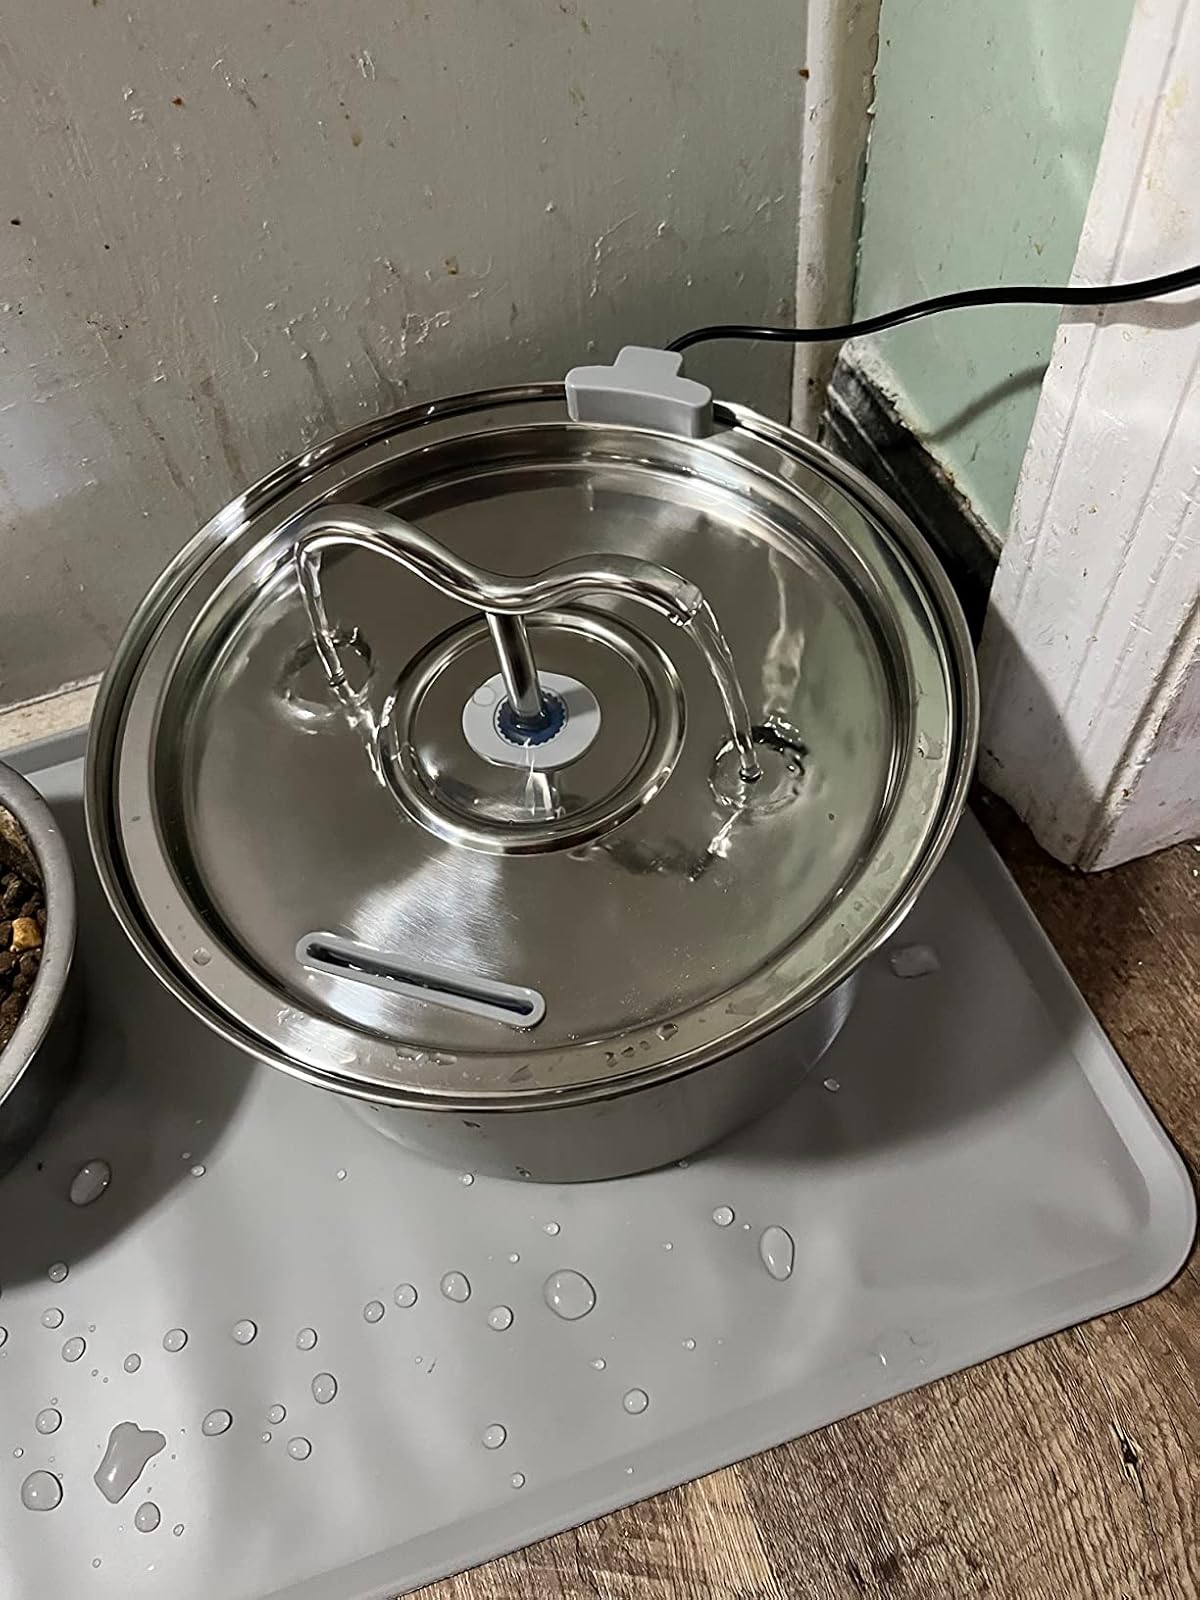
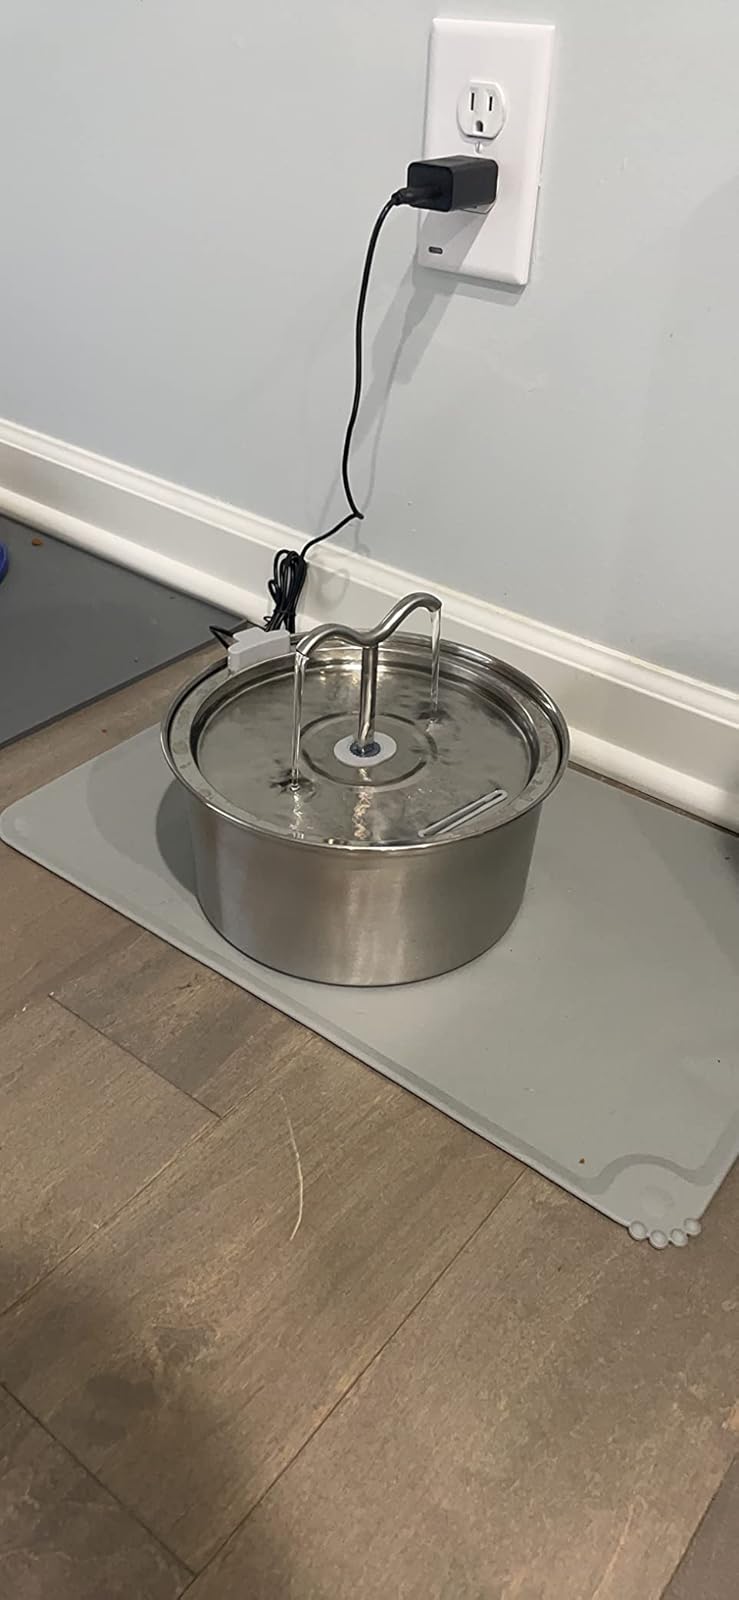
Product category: items_bowl
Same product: yes